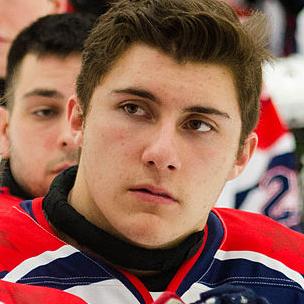
Age: 16